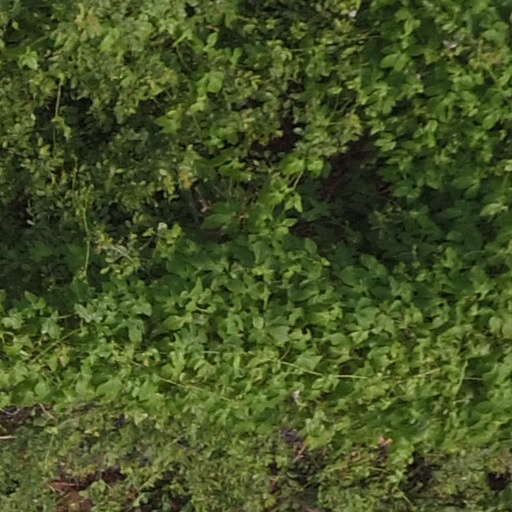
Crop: maize; corn